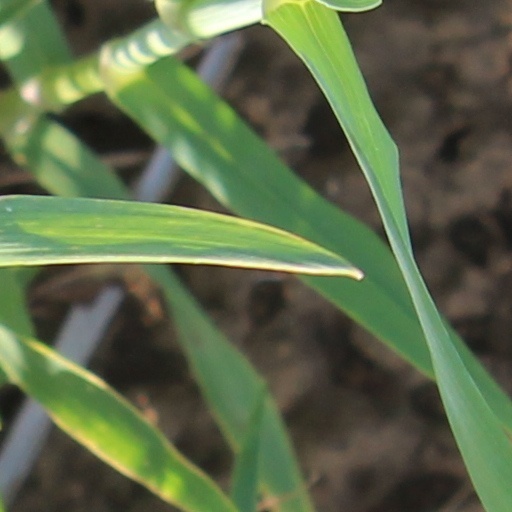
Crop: wheat